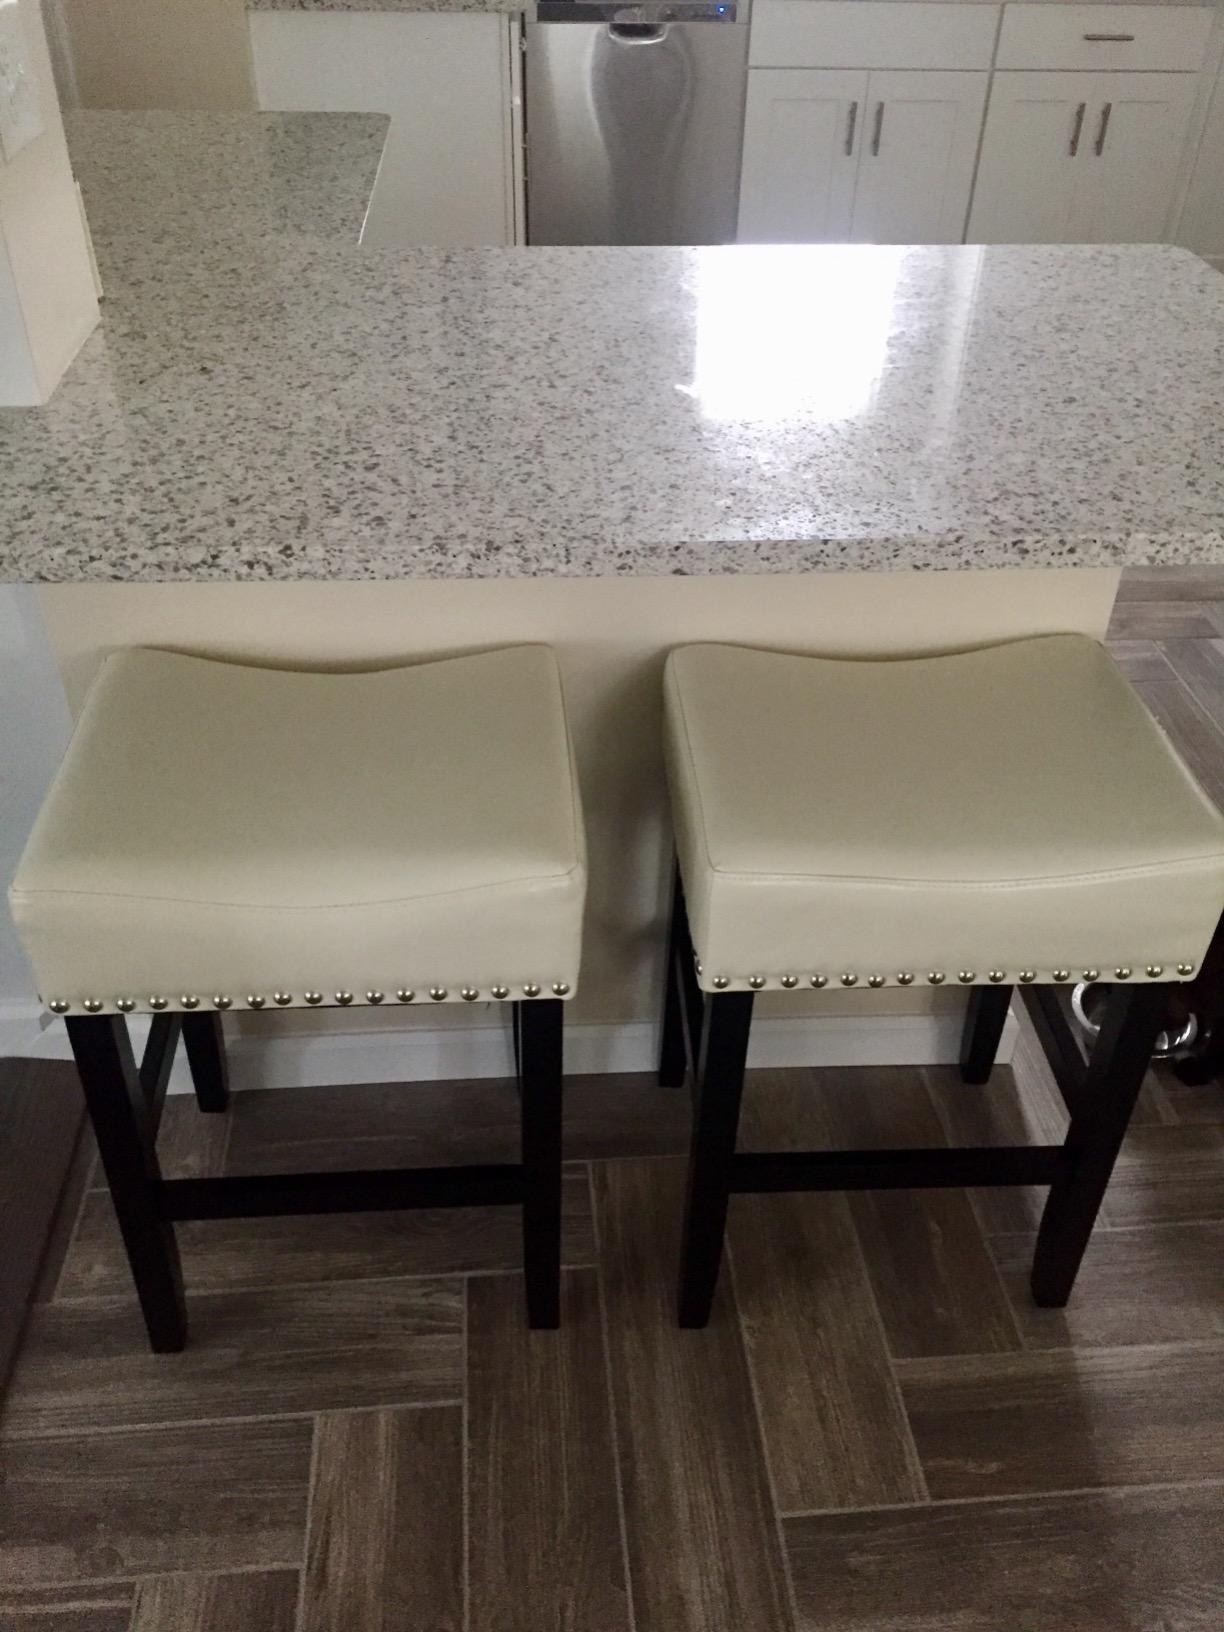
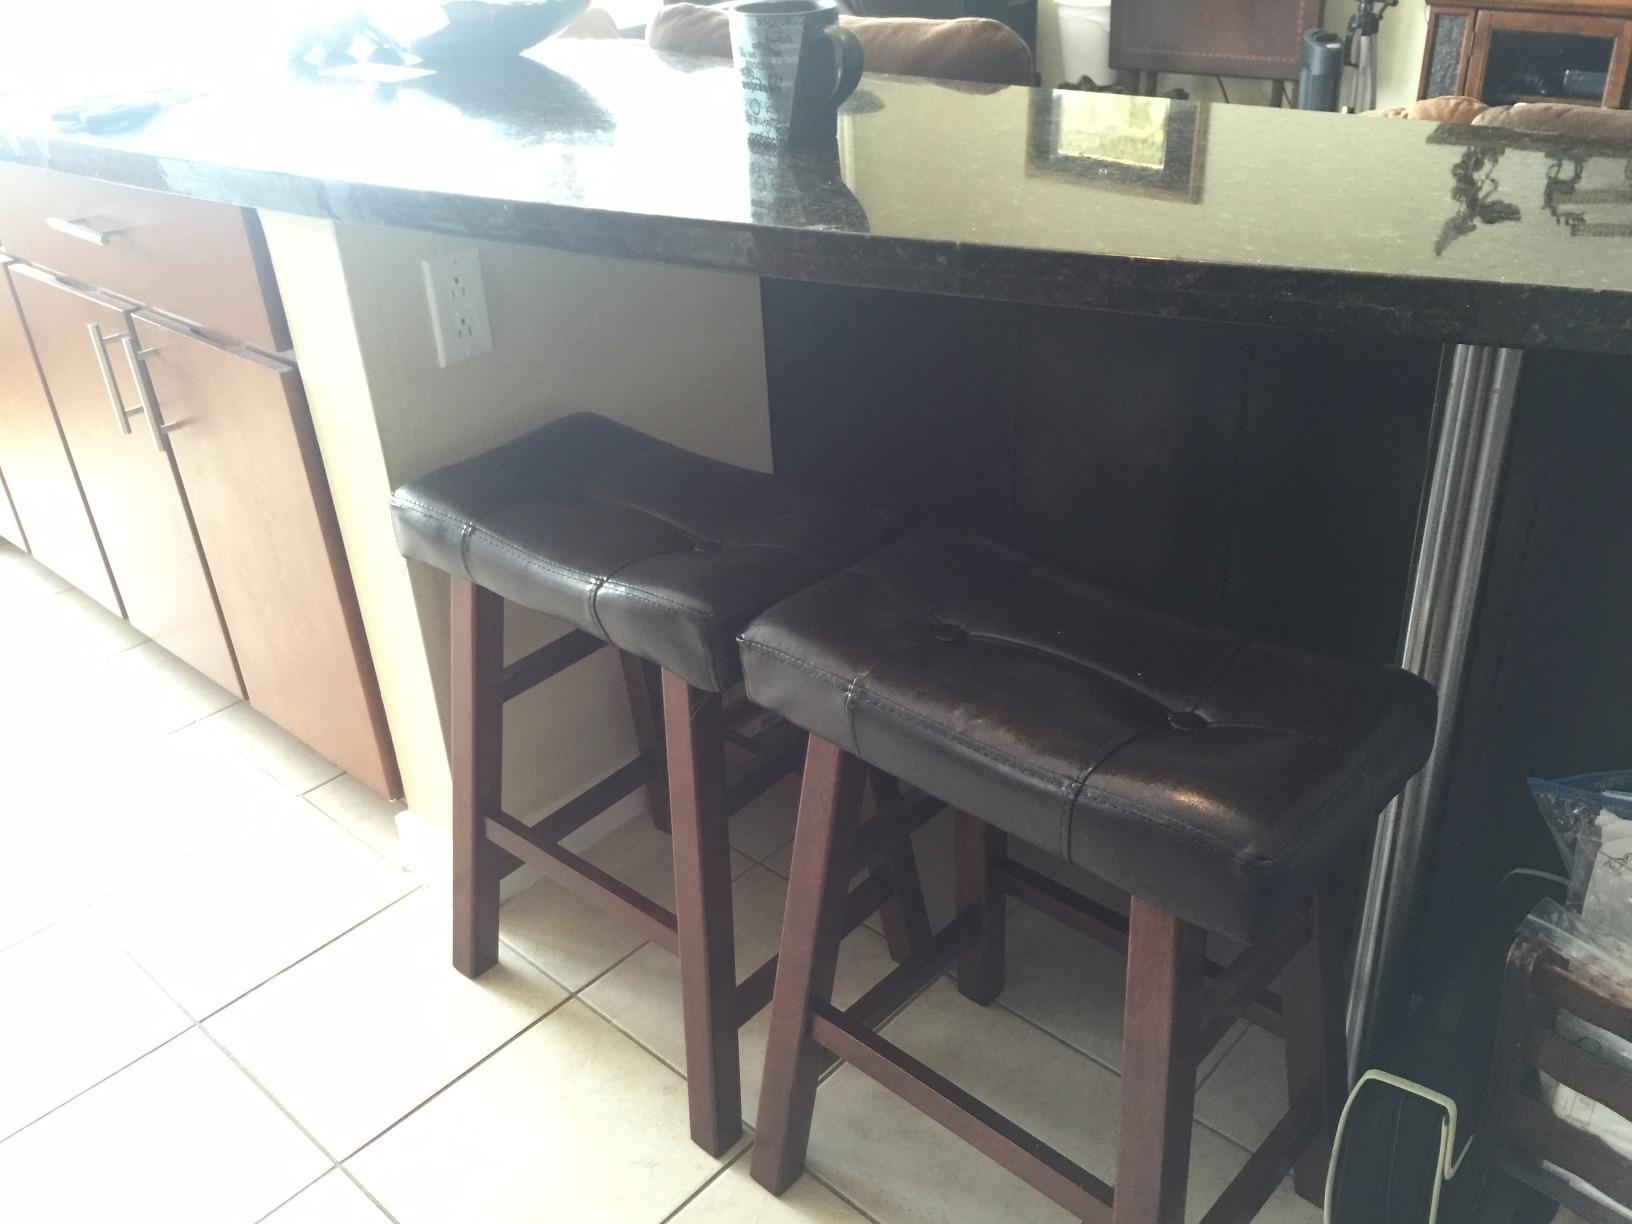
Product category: stool
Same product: no